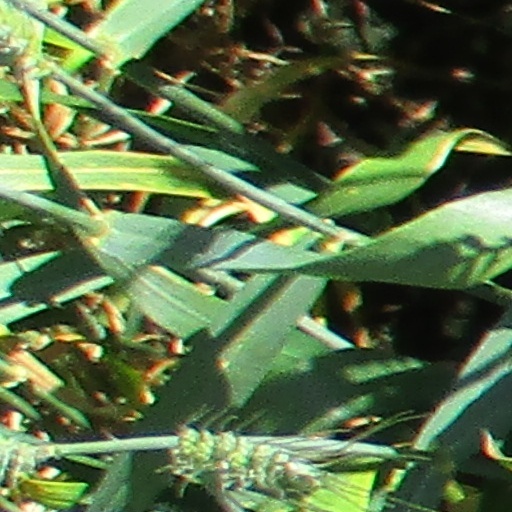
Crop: wheat